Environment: real
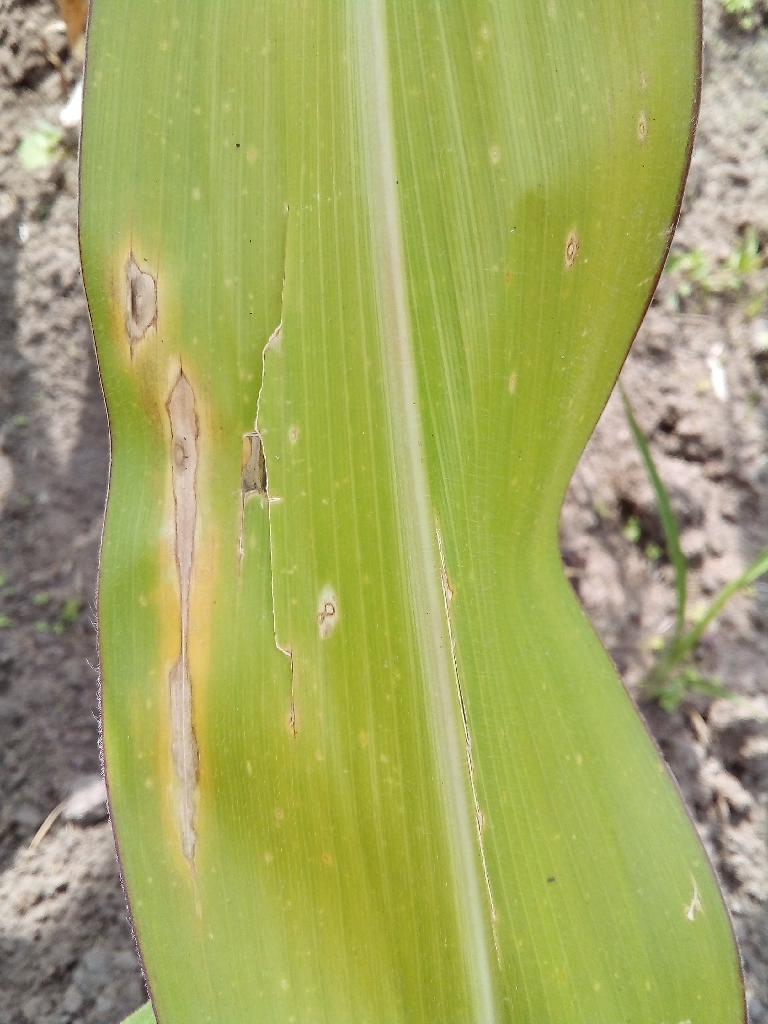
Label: northern_corn_leaf_blight